Finger rafting

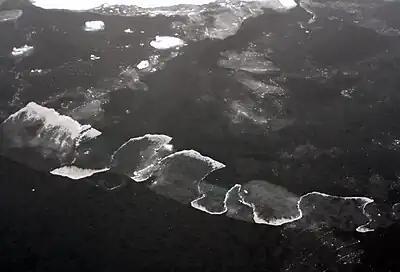
Aerial photograph showing two thin ice sheets (made of nilas) that are moving toward each other. Along the length of the contact between the two sheets, segments where one sheet climbs onto the other alternate with others where it is the other way around. The lighter areas are where the ice thickness has doubled due to the overlapping process. This pattern is known as "finger rafting". In many cases, it is highly systematic.

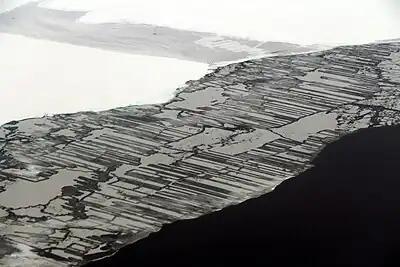
Finger rafting in the Weddell Sea, Operation IceBridge photo, 2017.

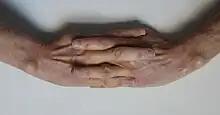
Finger rafting derives its name from its resemblance to the interlocking of fingers. Note that the fingers shown here are not interlaced normally (with all ten fingers showing from the top), but interlaced as in finger rafting (with only five fingers visible from either the top or bottom).

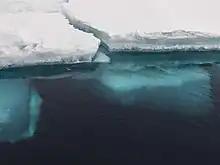
Rafted ice observed during MOSAiC Expedition in June 2020.

Finger rafting develops in an ice cover as a result of a compression regime established within the plane of the ice. As two expanses of sea ice converge toward another, one of them slides smoothly on top of the other (it is overthrusted) along a given distance, resulting in a local increase in ice thickness. The term "finger rafting" refers to the systematic alternation of interlocking overthrusts and underthrusts involved in this process. Such a pattern derives its name from its resemblance to the interlocking of fingers.